Inter-Allied Women's Conference

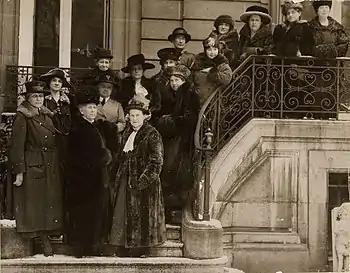
Inter-Allied Women's Conference participants in February: First row, left to right: Florence Jaffray Harriman (US); Marguerite de Witt-Schlumberger (France); Marguerite Pichon-Landry (France). Second row: Juliet Barrett Rublee (US); Katharine Bement Davis (US), Cécile Brunschvicg (France). Third row: Millicent Garrett Fawcett (UK); Ray Strachey (UK); Rosamond Smith (UK). Fourth row: Jane Brigode (Belgium); Marie Parent (Belgium). Fifth row: Nina Boyle (South Africa); Louise van den Plas (Belgium). Sixth row: Graziella Sonnino Carpi (Italy); Eva Mitzhouma (Poland)

The Inter-Allied Women's Conference (also known as the Suffragist Conference of the Allied Countries and the United States) opened in Paris on 10 February 1919. It was convened parallel to the Paris Peace Conference to introduce women's issues to the peace process after the First World War. Leaders in the international women's suffrage movement had been denied the opportunity to participate in the official proceedings several times before being allowed to make a presentation before the Commission on International Labour Legislation. On 10 April, women were finally allowed to present a resolution to the League of Nations Commission. It covered the trafficking and sale of women and children, their political and suffrage status, and the transformation of education to include the human rights of all persons in each nation.